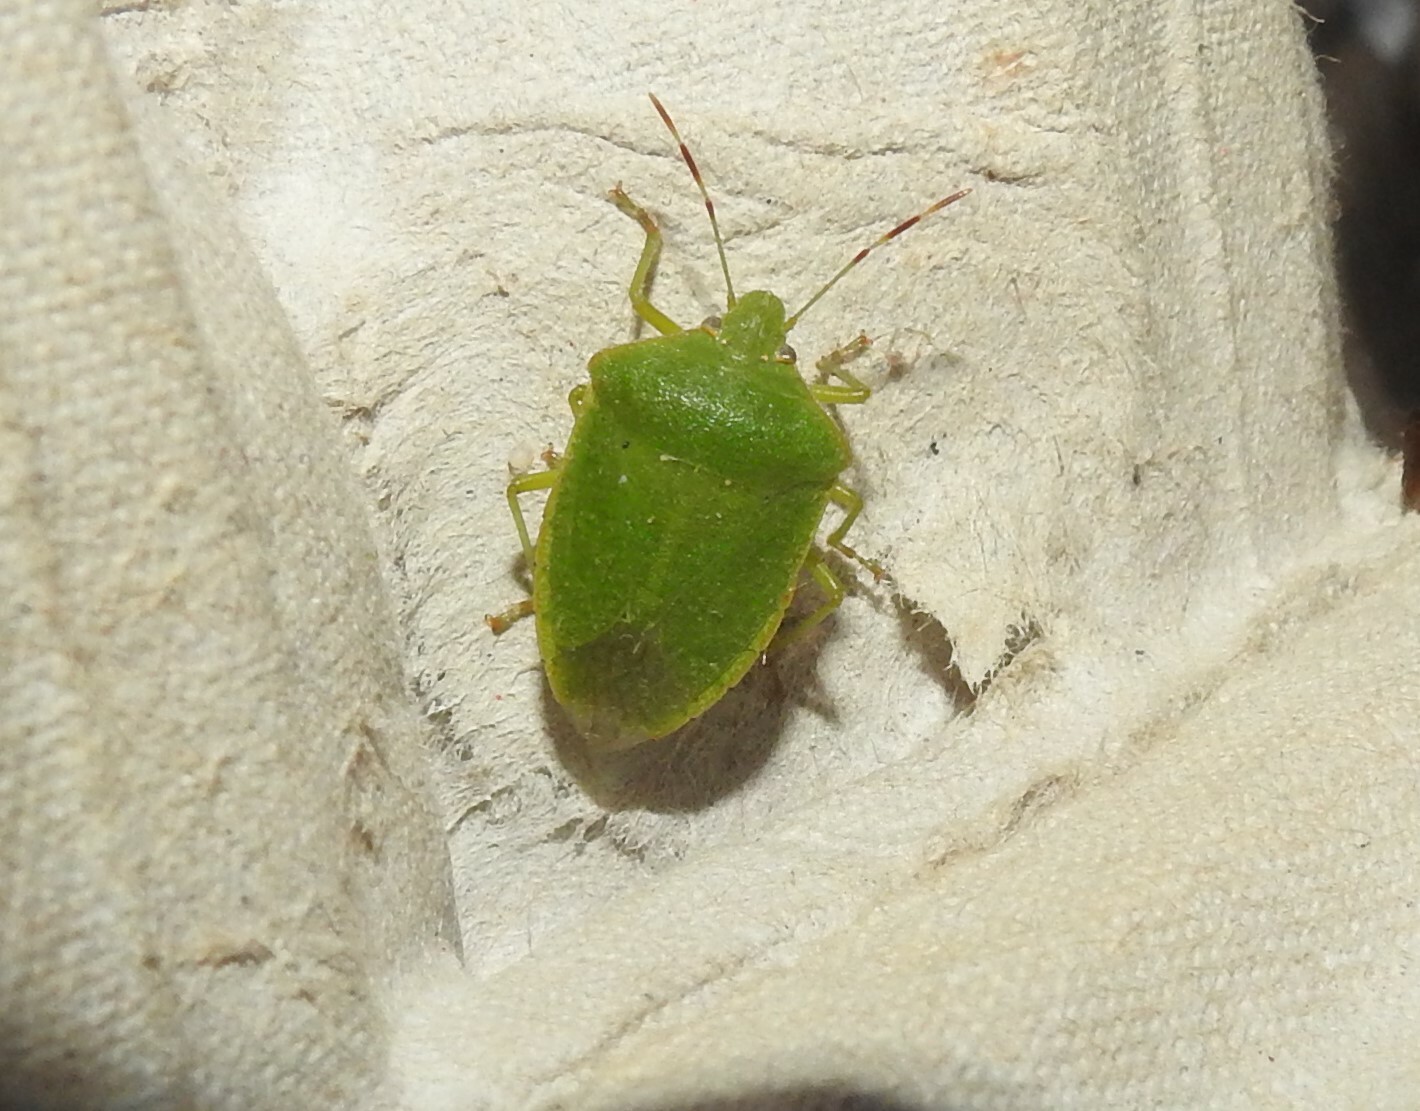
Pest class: stink_bug